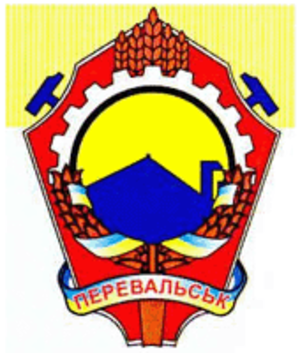
Perevalsk est une ville minière de l'oblast de Louhansk, en Ukraine, et le centre administratif du raïon de Perevalsk. Sa population s'élevait à 25 941 habitants en 2013.